Massachusetts Mental Health Center

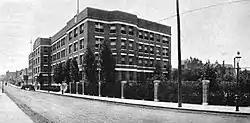
Boston Psychopathic Hospital, 1922

The Massachusetts Mental Health Center is a historic psychiatric hospital complex at 75 Fenwood Road in the Longwood medical area of Boston, Massachusetts.